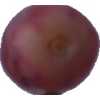
Label: pink_grape